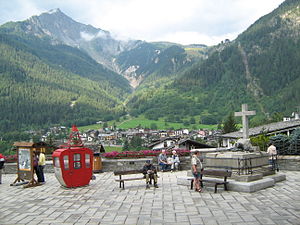
Courmayeur
Torv på gågaden Via Roma i Courmayeur, august 2007
Torv midt på gågaden Via Roma i Courmayeur
Courmayeur er en italiensk by i Aostadalen i Norditalien. Byen ligger ved foden af Monte Bianco, det højeste bjerg i Alperne og i det vestlige Europa. Courmayur gennemstrømmes af floden Dora Baltea.